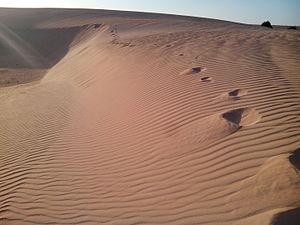
Le parc natural de Corralejo est un parc naturel situé sur l'île de Fuerteventura dans l'archipel des îles Canaries a été créé en 1994. Il est également appelé « parc des dunes de Corralejo ».